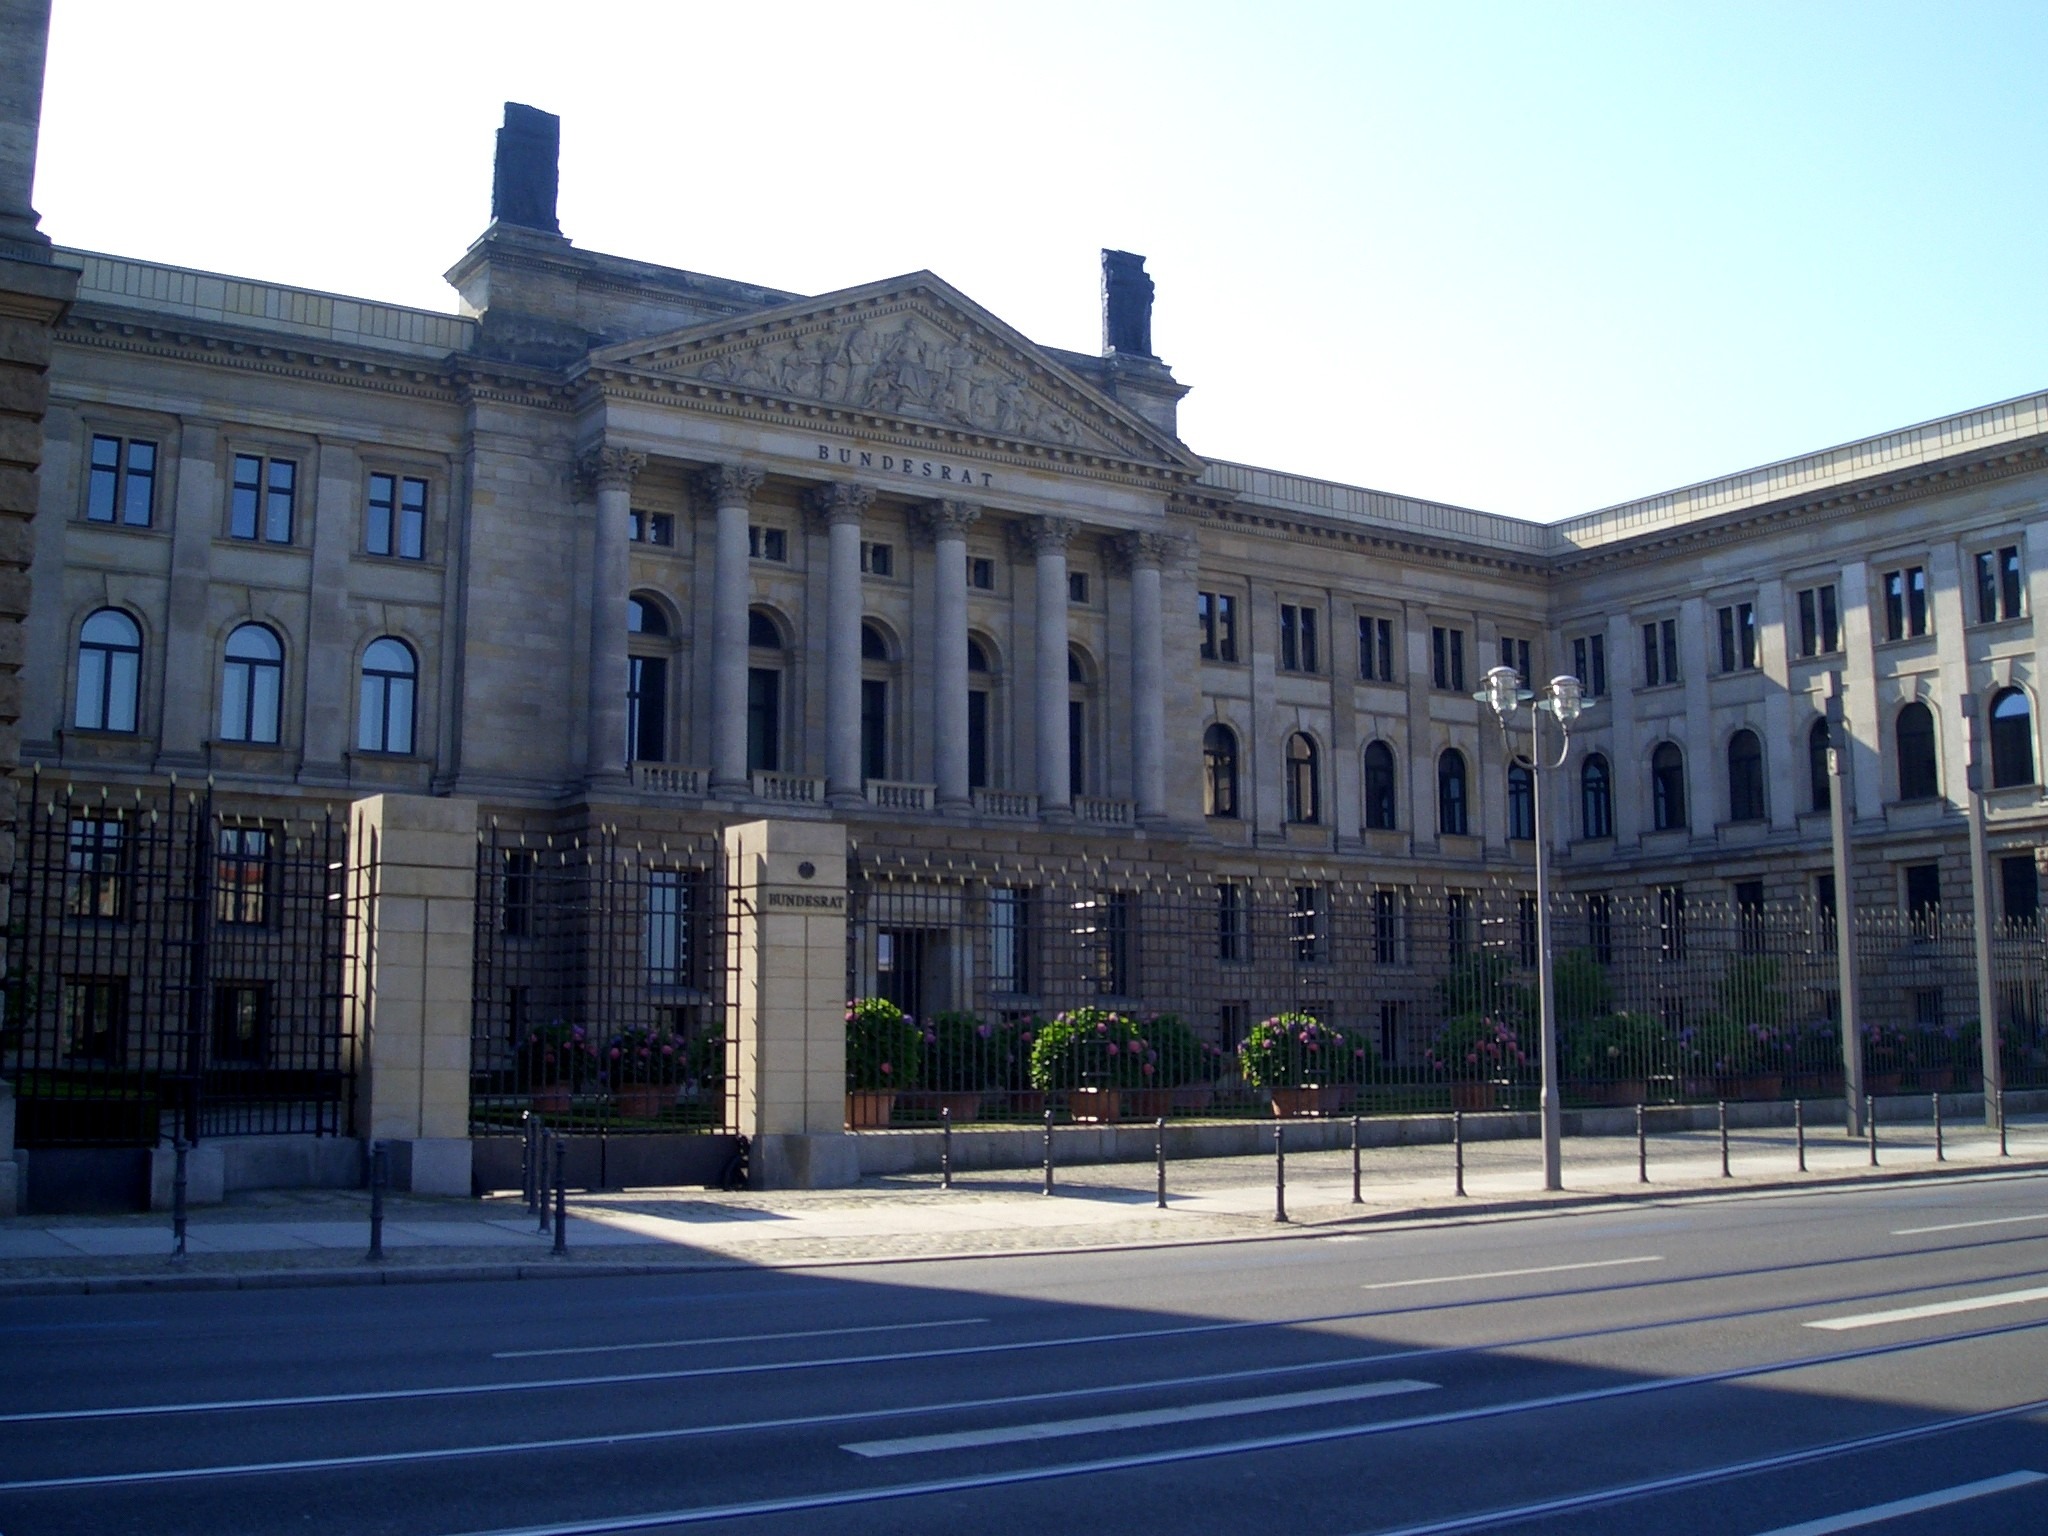
architecture, building, palace, city, downtown, plaza, landmark, facade, berlin, town square, estate, neighbourhood, federal council